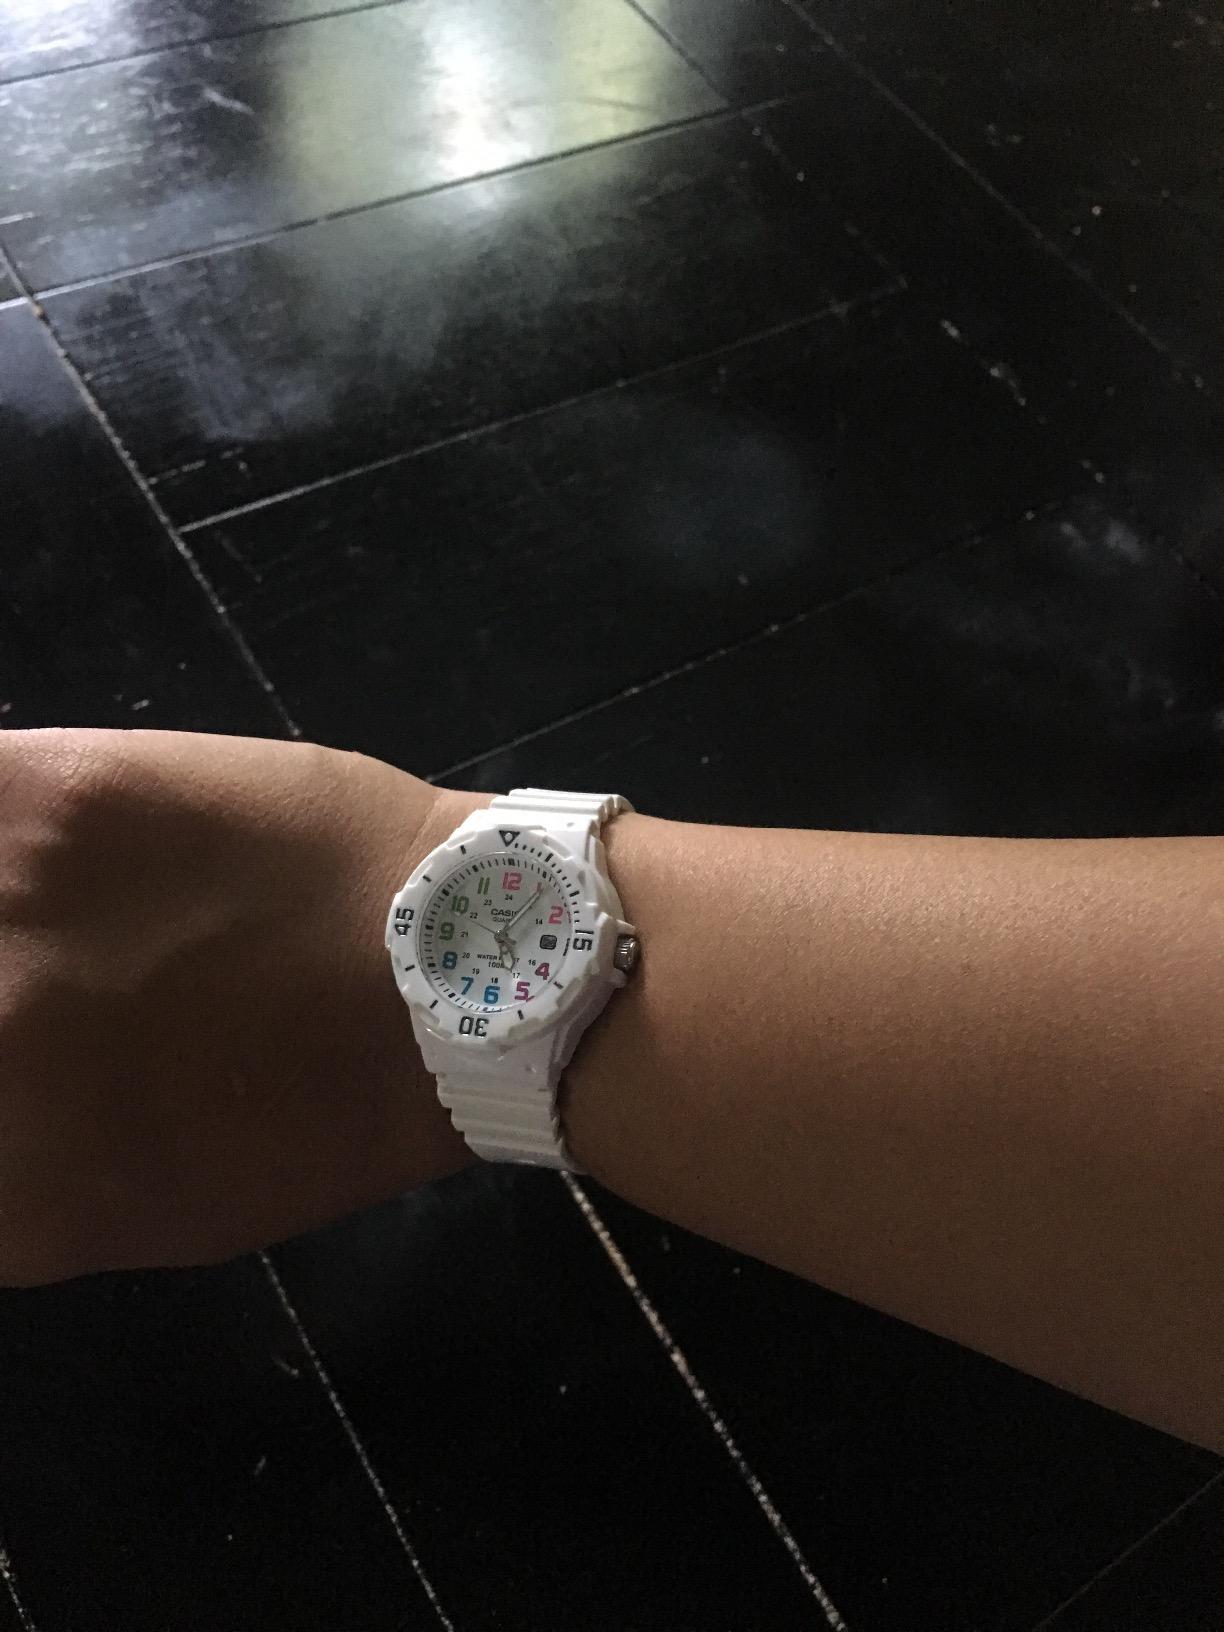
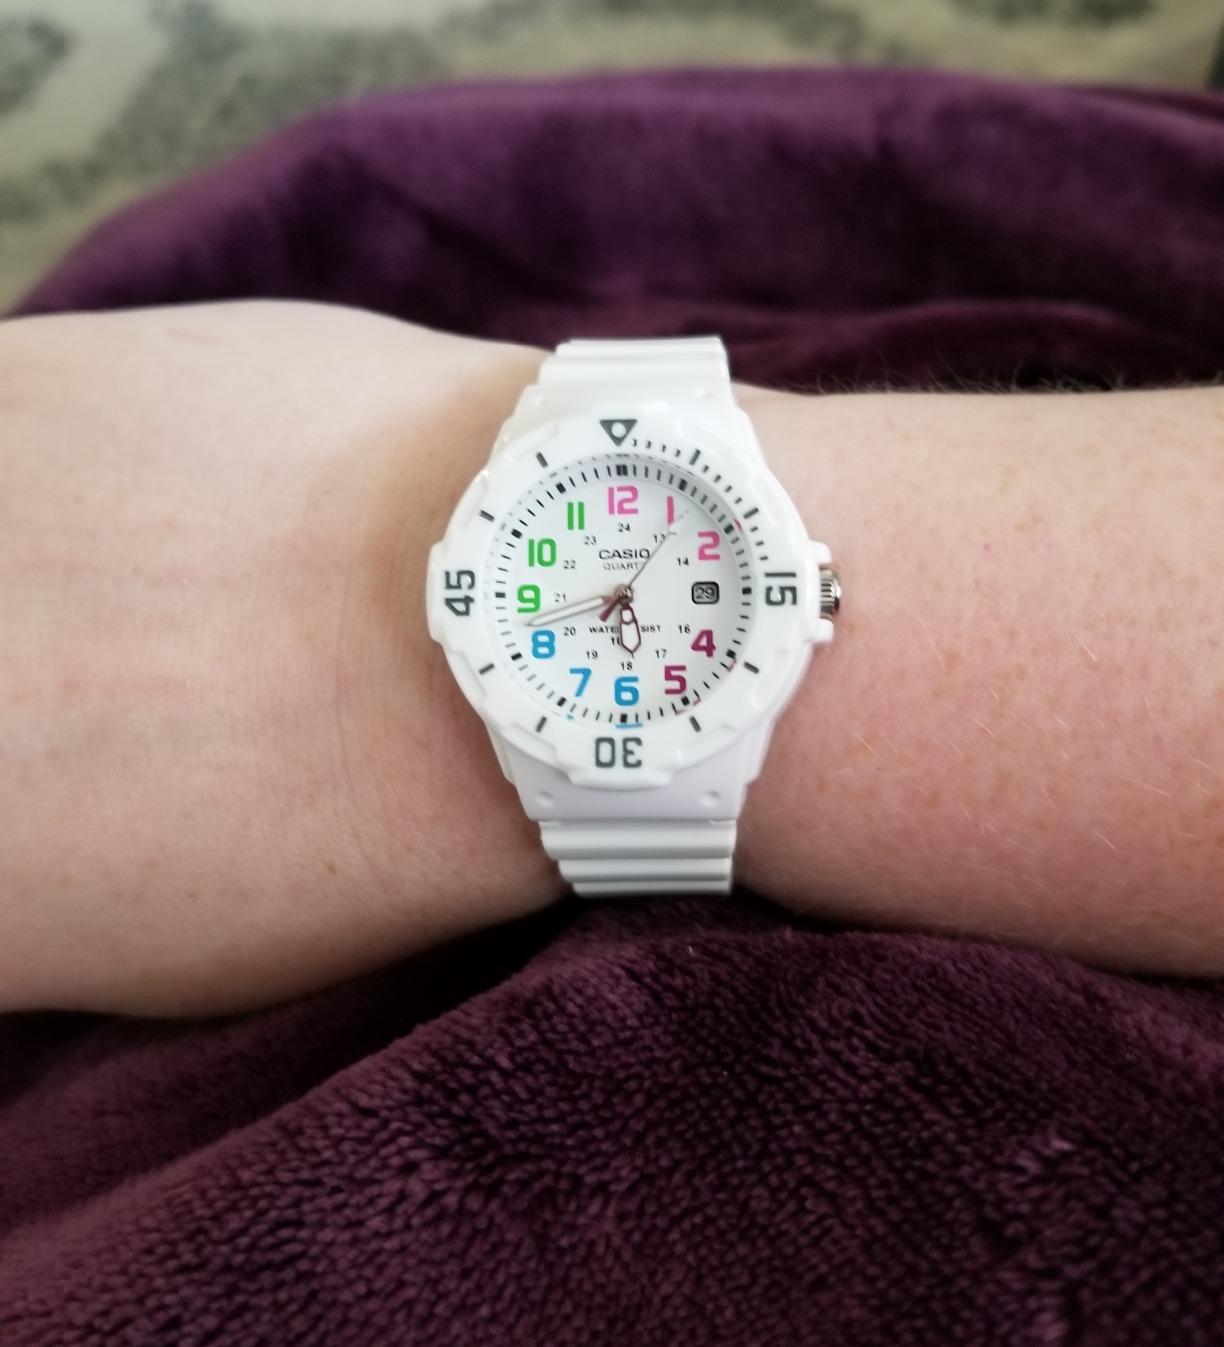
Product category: accessories_watch
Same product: yes